Frank Pasche

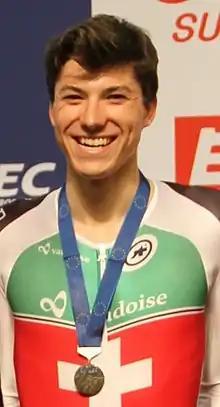
Pasche in 2015

Frank Pasche (born 19 March 1993) is a Swiss former professional racing cyclist. He rode at the 2015 UCI Track Cycling World Championships, and is a two time silver medalist in the team pursuit at the UEC European Track Championships.